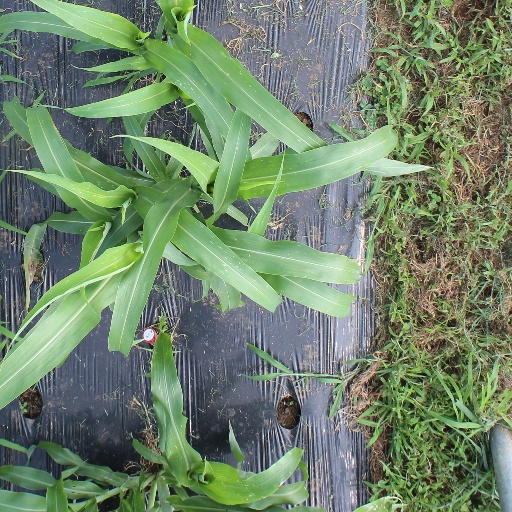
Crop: sorghum